History of Ukraine

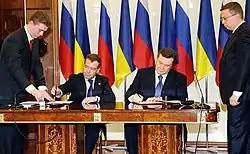
Signing of the Kharkiv Pact on 21 April 2010

The suppression of Ukrainian identity and the struggles of dissidents sowed seeds of resistance. Activists like Vasyl Stus and the Ukrainian Helsinki Group exposed Soviet human rights abuses, though they faced harsh punishments. From the 1960s through the 1980s, Ukraine became a focal point for dissident activity within the USSR. A disproportionately high number of Ukrainian intellectuals, activists, and cultural figures were imprisoned, exiled, or subjected to punitive psychiatry for opposing the regime. These movements not only highlighted systemic oppression in the Soviet Union, but also laid the foundation for a national awakening that ultimately fueled Ukraine's quest for independence.